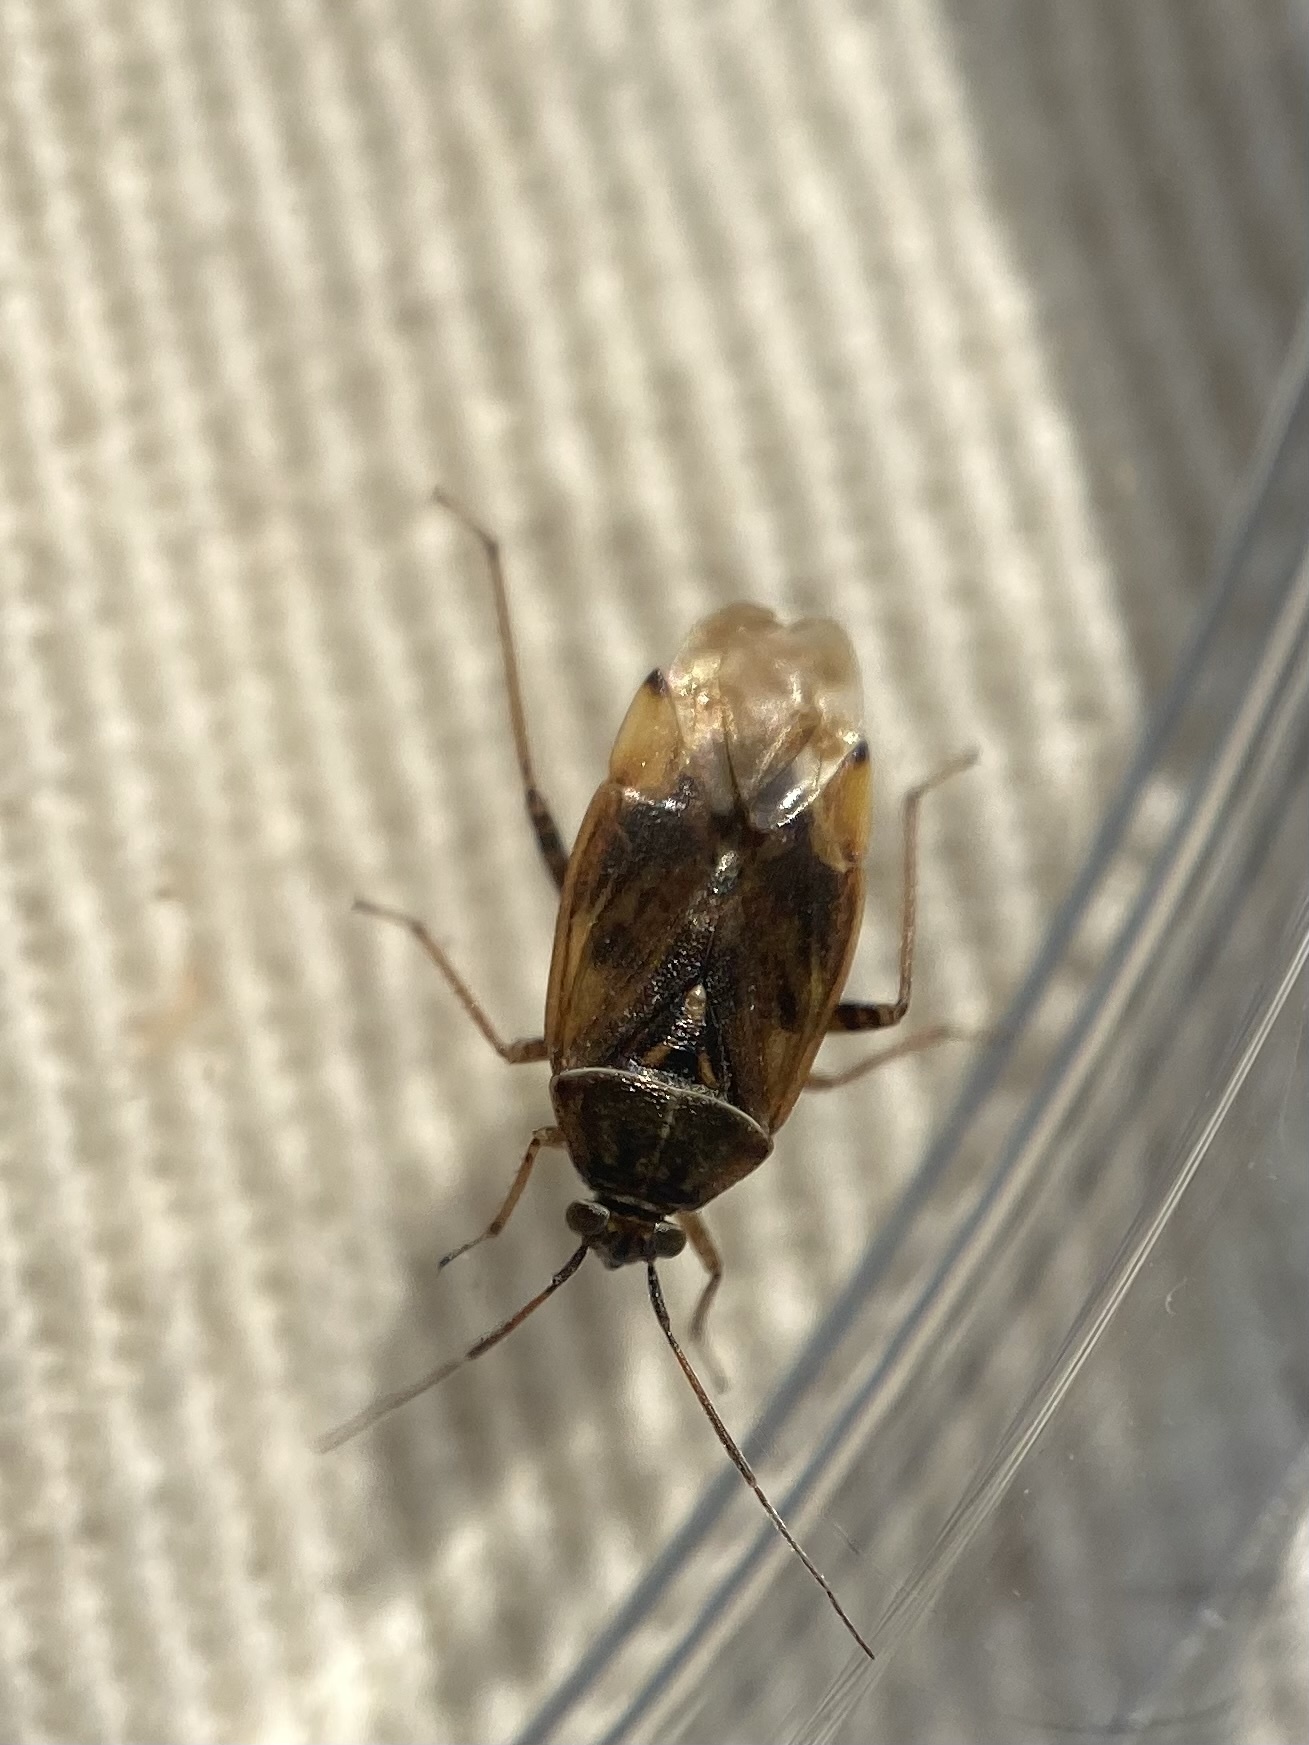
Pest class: lygus_bug